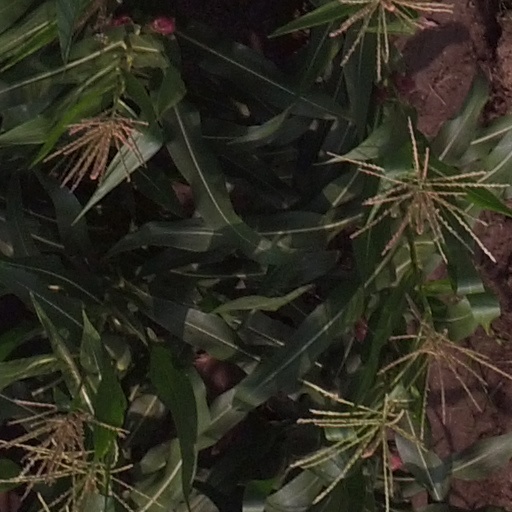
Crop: maize; corn